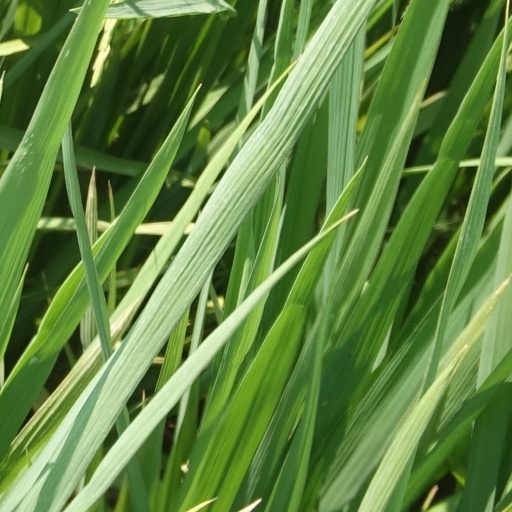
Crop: rice